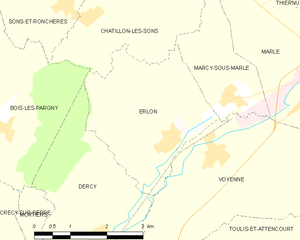
Carte des communes françaises: Erlon